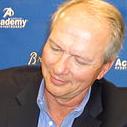
Age: 60